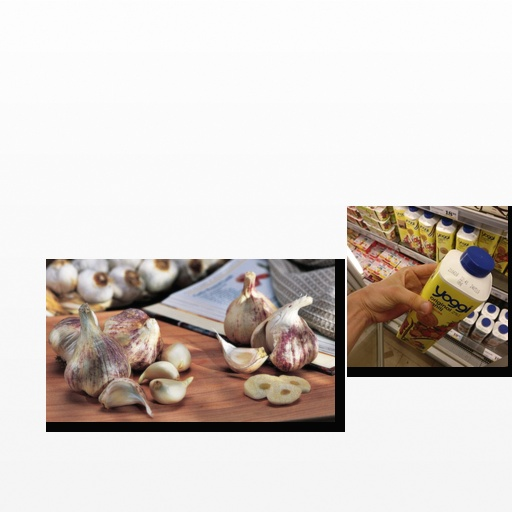
Food items: garlic, strawberry_yogurt